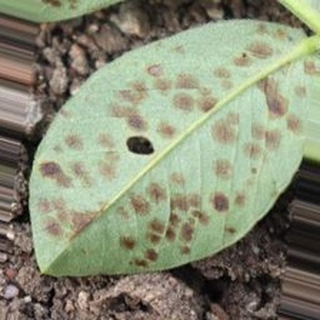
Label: groundnut_rust